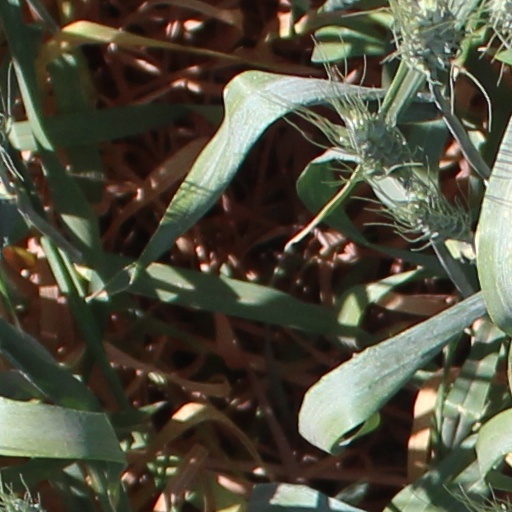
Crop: wheat